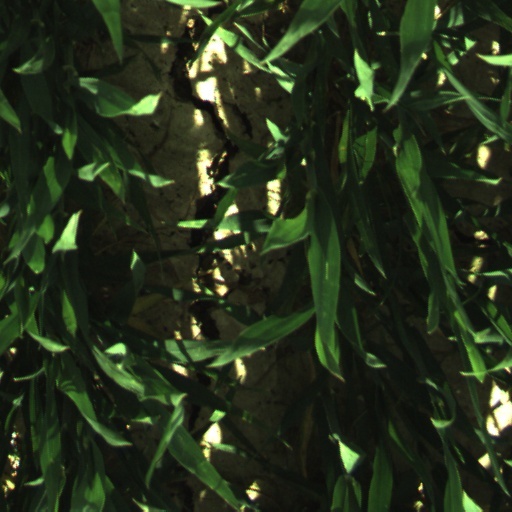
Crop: wheat